List of twin towns and sister cities in Canada

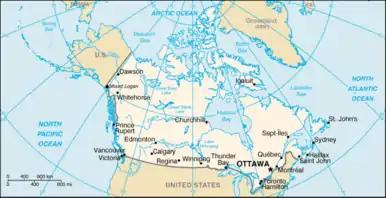
Map of Canada

This is a list of municipalities in Canada which have standing links to local communities in other countries known as "town twinning" (usually in Europe) or "sister cities" (usually in the rest of the world).